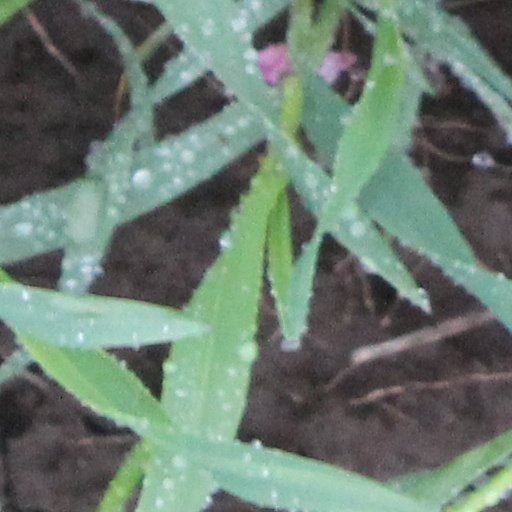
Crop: wheat